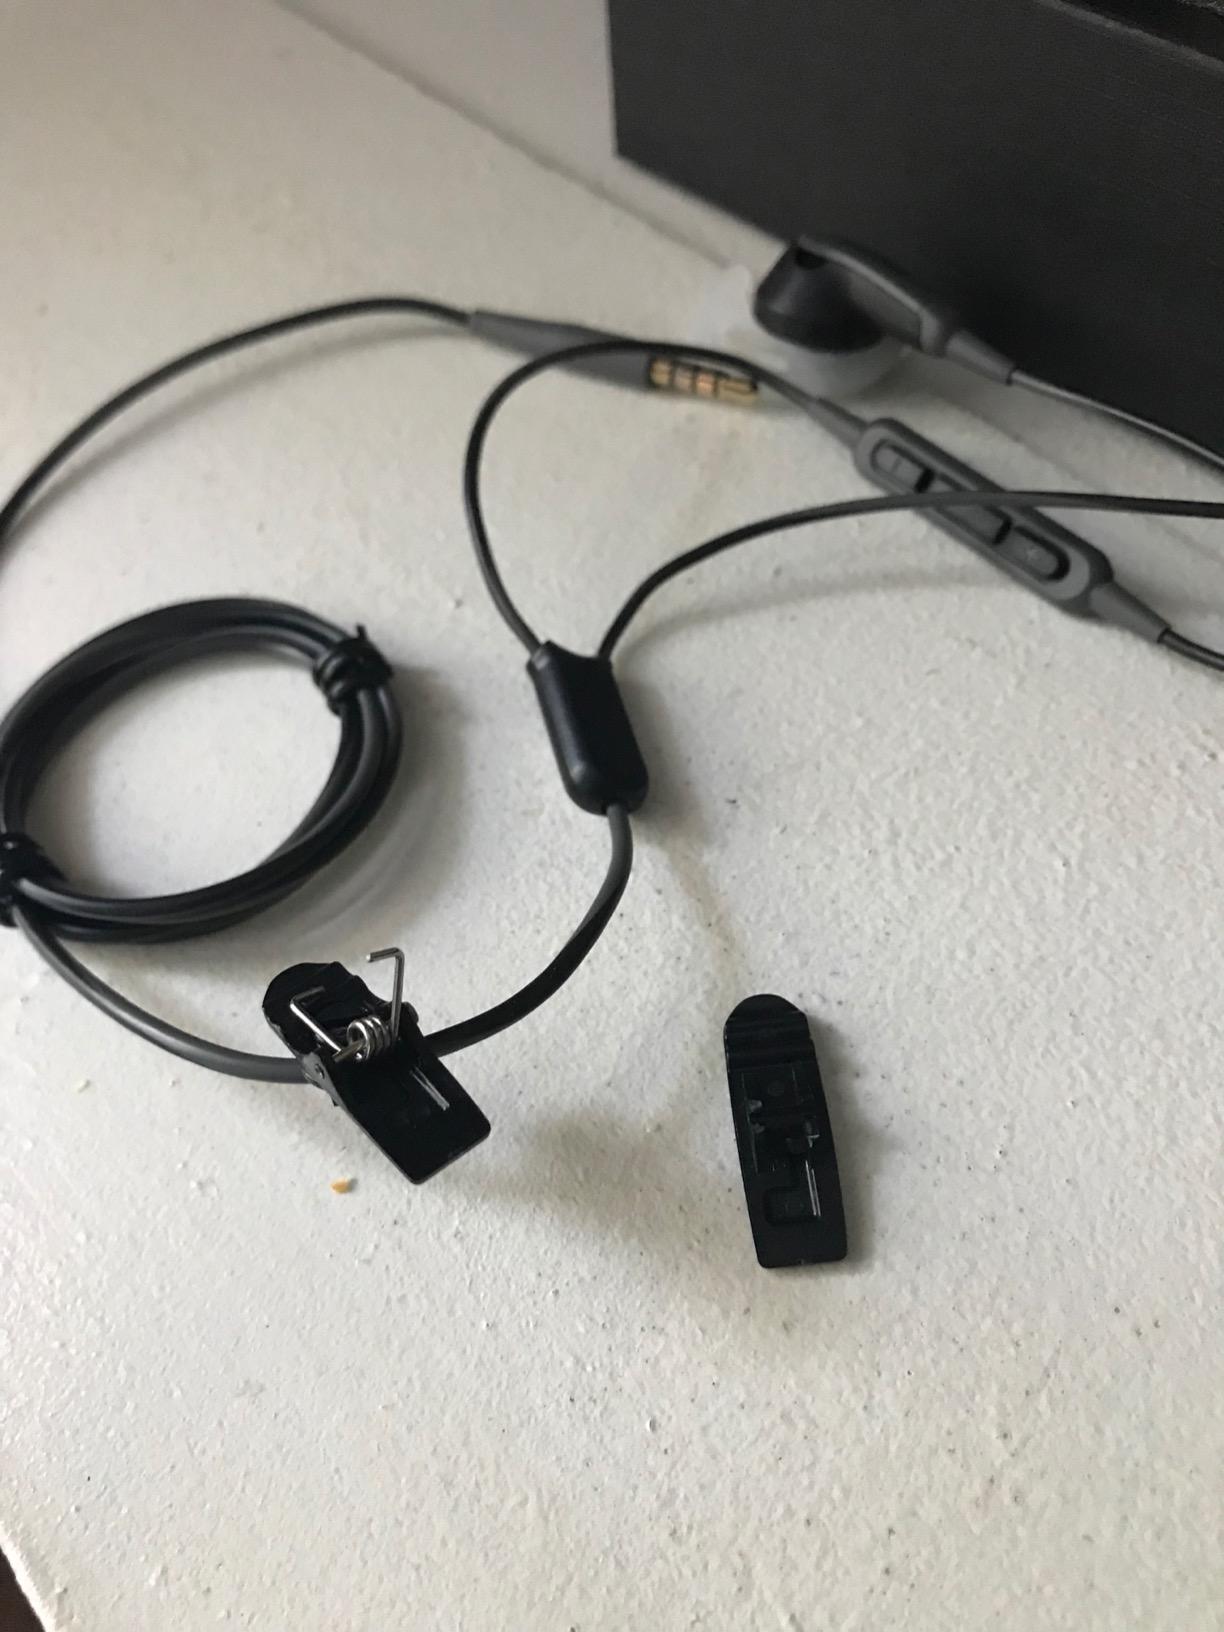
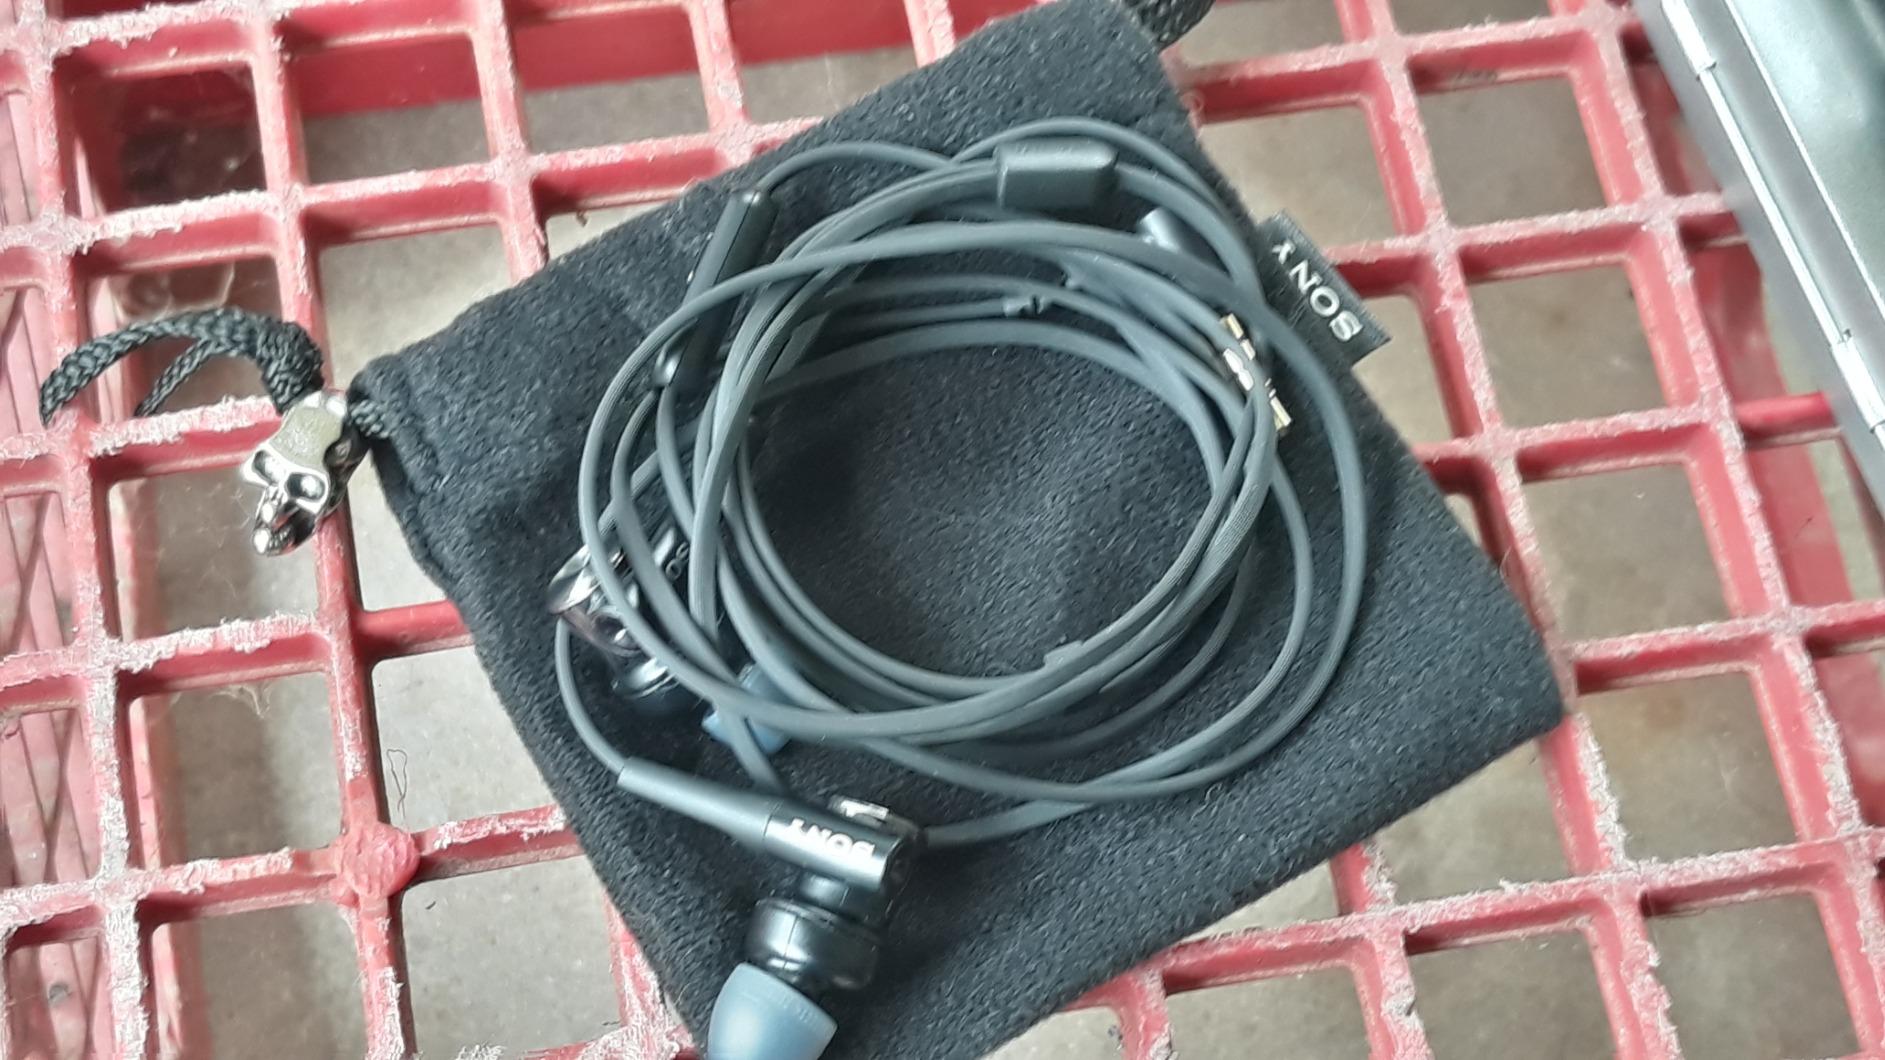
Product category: headphones
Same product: no